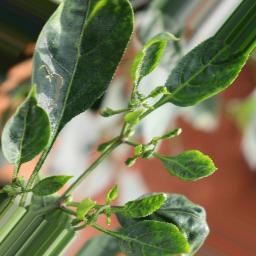
Label: nutritional